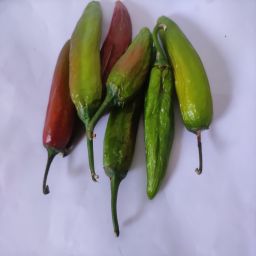
Crop: New Mexico Green Chile
Quality: Old